Konbaung conquest of Arakan

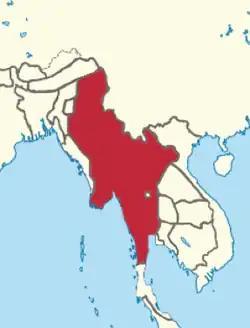

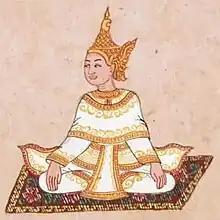
King Maha Thammeda, the last king of Arakan

King Bodawpaya sought to consolidate Burma’s western frontiers to preempt external threats. Arakan’s location along the Bay of Bengal made it a strategic gateway for maritime trade and a buffer against British colonial expansion in Bengal. Arakan, with its ancient Buddhist heritage and historic ties to Sri Lankan Buddhism, was portrayed as a "fallen" kingdom requiring purification under Konbaung rule. The annexation and shifting of Mahamuni Buddha Temple allowed Bodawpaya to present himself as a restorer of Buddhist order.